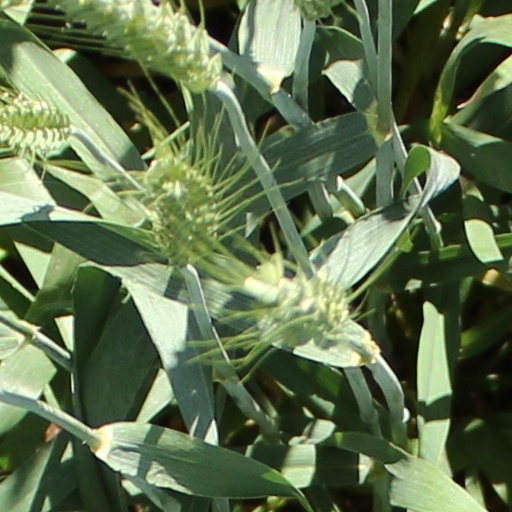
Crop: wheat